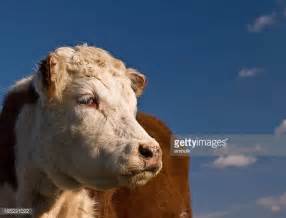
Label: cow